Granville Gee Bee Model R Super Sportster

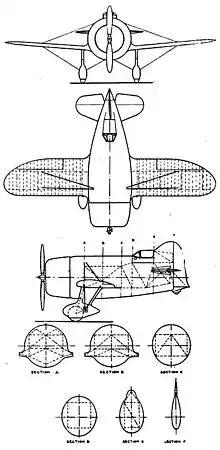
Gee Bee Super Sportster 3-view drawing from L'Aerophile Salon 1932

The 1932 R-2 was identical to the 1932 R-1 except that it used a smaller Pratt & Whitney Wasp Junior (R-985) nine cylinder radial powerplant, with a narrower engine cowling, as the aircraft was intended primarily as a cross-country racer with a larger fuel capacity of to increase the distance between fuel stops. The gross weight of the R-2 with full tanks was . In 1933, the R-2 was modified with the more powerful Pratt & Whitney Wasp and its cowling from the 1932 R-1 which was uprated for 1933 with the bigger, more powerful Pratt & Whitney R-1690 Hornet. Other 1933 R-2 modifications included a new thicker wing with a longer span of and an area of , and Granville's 2-piece, double hinged flaps to aid in getting in and out of very short runways with a full fuel load. The landing speed of the R-2 was cut from . Both racers also got an aluminum extension to their rudder.